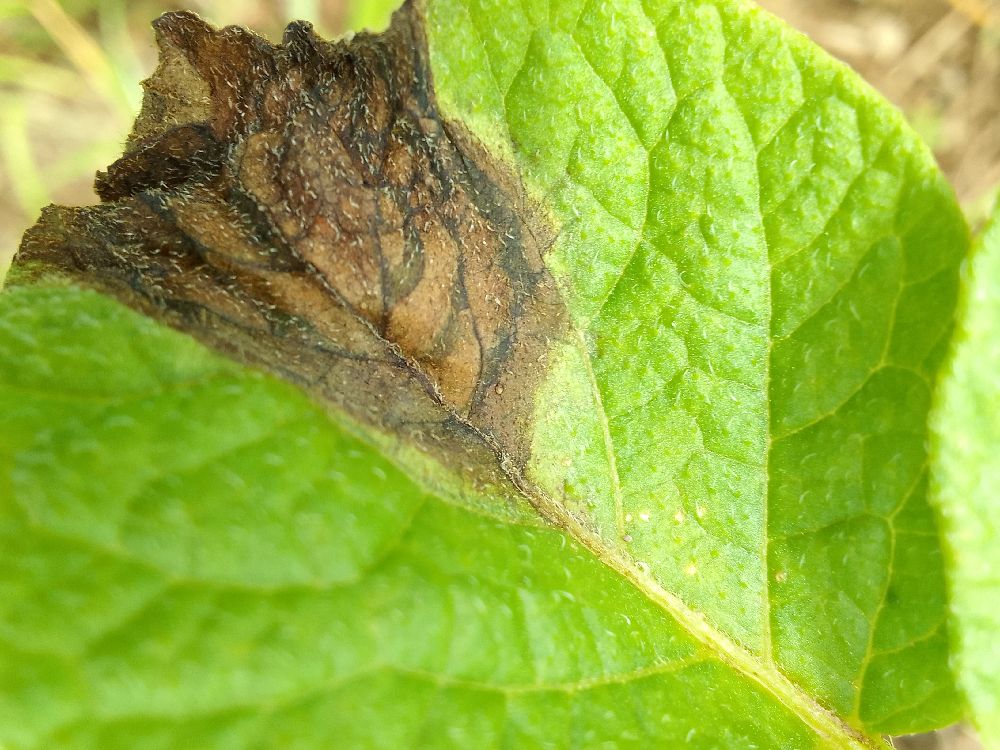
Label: Late blight